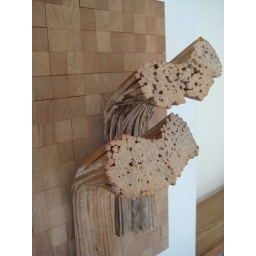
Aalto's house and office in Munkkiniemi